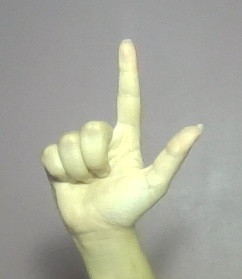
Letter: laam